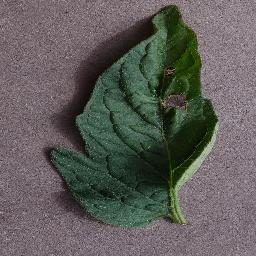
Label: Tomato___Target_Spot